Vani Rattanakanya

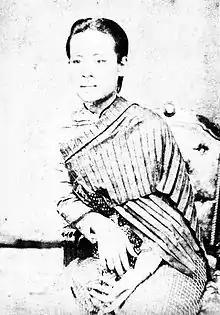
Princess Vani Rattanakanya

Princess Vanirattanakanya (27 January 1858 – 26 January 1936) was a princess of Siam (later Thailand). She was a member of the Siamese royal family, a daughter of King Mongkut and Chao Chom Manda Kaew Buronsiri.